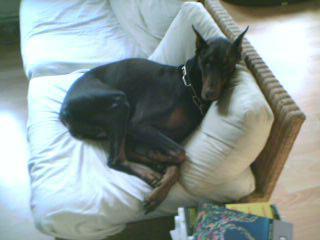
Doberman